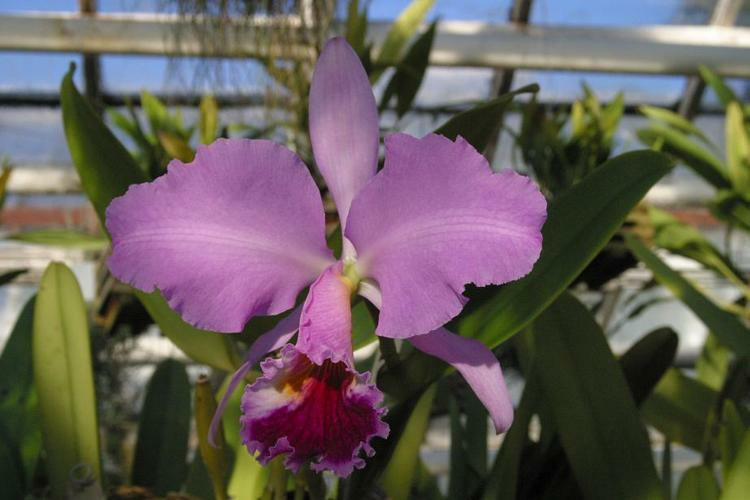
Flower: ruby-lipped cattleya